Assassin's Creed III: The Tyranny of King Washington

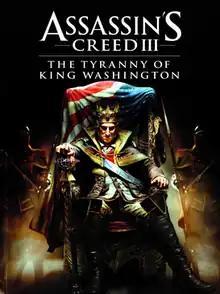

Assassin's Creed III: The Tyranny of King Washington is a downloadable content (DLC) expansion pack developed and published by Ubisoft for the 2012 action-adventure video game "Assassin's Creed III". Set after the events of the base game, it follows its main playable character, , as he awakens in what appears to be an alternate reality where the game's events involving him have never happened. He is tasked to find and defeat a fictionalized version of George Washington, who is empowered but mentally corrupted by an otherworldly artifact. After crowning himself King of the newly-founded United States of America, Washington began to enslave the population of the American frontier and massacre those who resist his tyranny. Connor gains new mystical abilities over the course of the pack's narrative as he attempts to stop Washington and return to his original timeline.